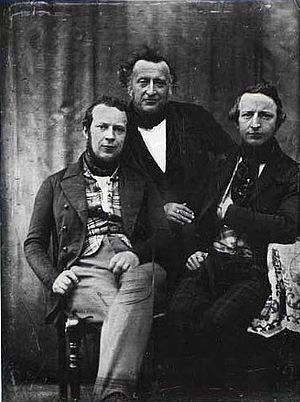
Jacob Erslev
Jacob Erslev (t.h.) med broderen Emil og faderen Poul Erslev
Jacob Erslev var en dansk forlagsboghandler og far til historikeren Kristian Erslev.